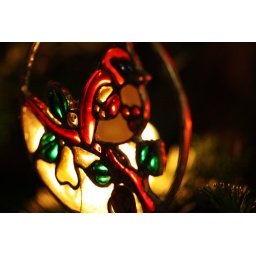
117/365. I always thought this stained glass partridge in the pear tree was the fanciest thing ever.  -- Pookie